Copelatus chevrolati

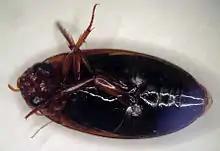
Ventral view

"Copelatus chevrolati" ranges across the southern and central United States from North Carolina west to California and Texas and Florida north to South Dakota and Michigan, with records from southern Ontario. "Copelatus chevrolati renovatus" is the western subspecies, whereas "C. c. chevrolati" is the eastern subspecies.